Sant'Urbano alla Caffarella, Rome

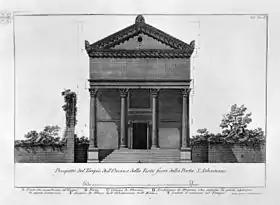
Reconstruction of the original appearance of the façade

The original construction on the site was a pagan temple or perhaps a tomb from around 160 AD. It is thought to have been dedicated to Ceres and Faustina, wife of Antoninus Pius, although one early historian, Pompilio Totti, believed that it was dedicated to Bacchus. The site lies on land that was formerly part of the "Triopio", an estate owned by the Roman senator of Greek origin, Herodes Atticus and his wife Aspasia Annia Regilla. It is thought that the temple was also dedicated to her by her husband after her death at the hands of one of his freed slaves.